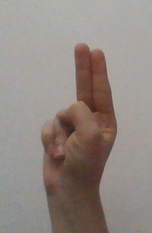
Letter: taa